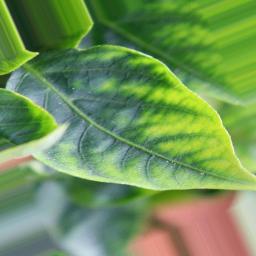
Label: mites_and_trips